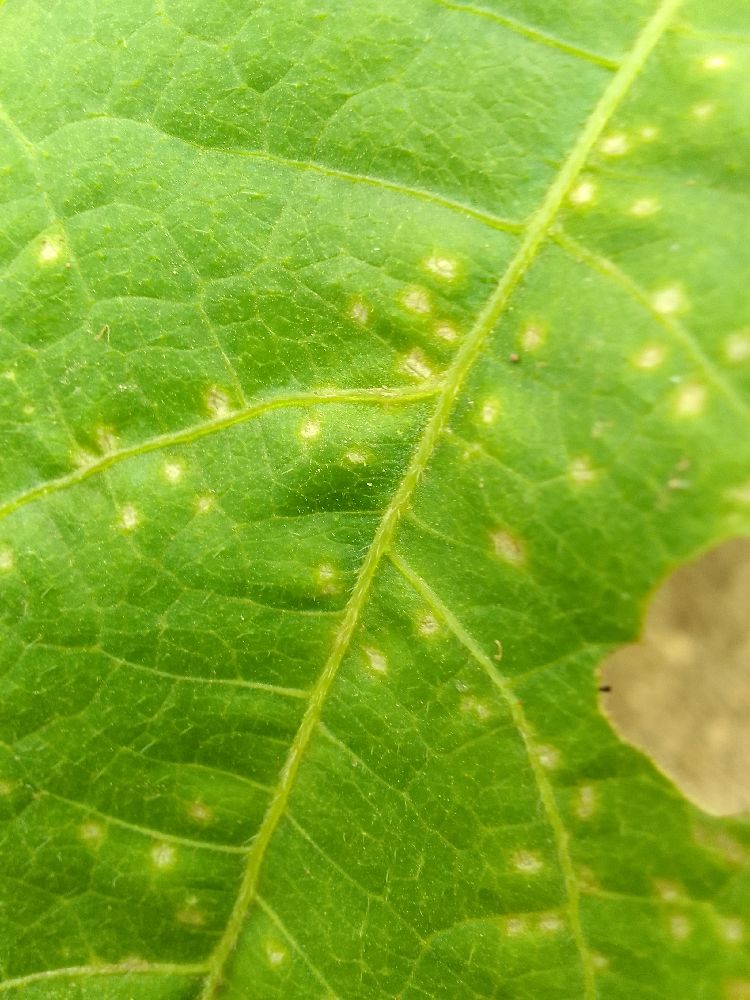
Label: rust